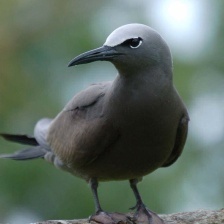
Species: BROWN NOODY
Scientific name: ANOUS STOLIDUS